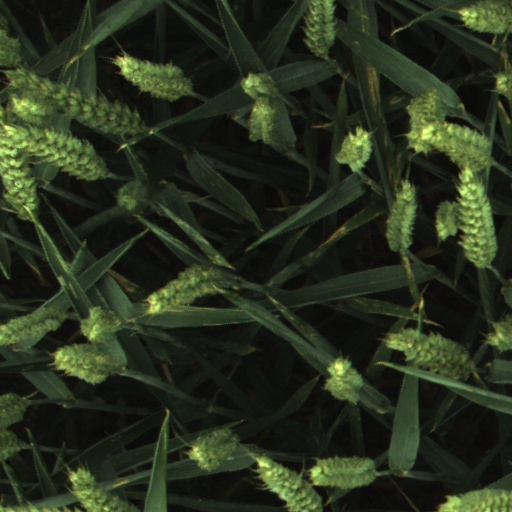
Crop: wheat